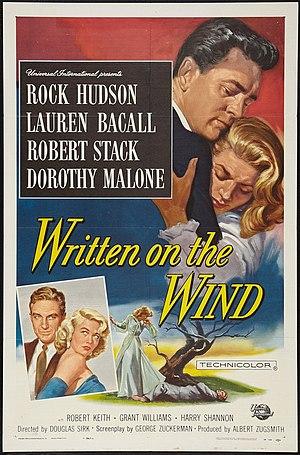
Rock Hudson — nom de scène de Roy Harold Scherer Jr. — est un acteur américain, né le 17 novembre 1925 à Winnetka et mort le 2 octobre 1985 à Beverly Hills.
Écrit sur du vent est un film américain réalisé par Douglas Sirk, sorti en 1956. Il s'agit d'un mélodrame, un de ceux « réellement inspirés que Sirk hausse au rang de chef-d'œuvre ».